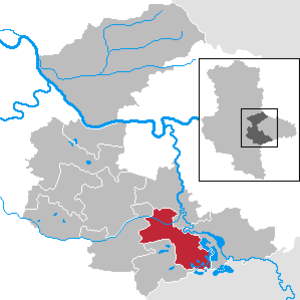
Bitterfeld-Wolfen
Kort
Bitterfeld-Wolfen er den største by i Landkreis Anhalt-Bitterfeld og den fjerde største i Sachsen-Anhalt. Byen ligger i den sydøstlige del af i den tyske delstat Sachsen-Anhalt. Bitterfeld-Wolfen blev dannet 1. juli 2007 ved en sammenlægning af Bitterfeld og Wolfen, samt kommunerne Greppin, Holzweißig, Thalheim og Rödgen. 1. September 2009 blev kommunen Bobbau også en del af kommunen.